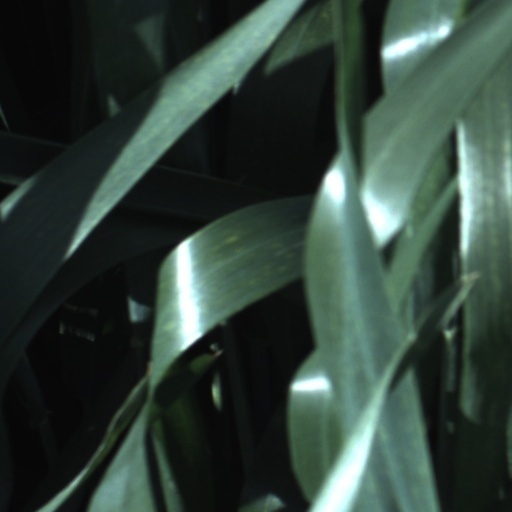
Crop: wheat